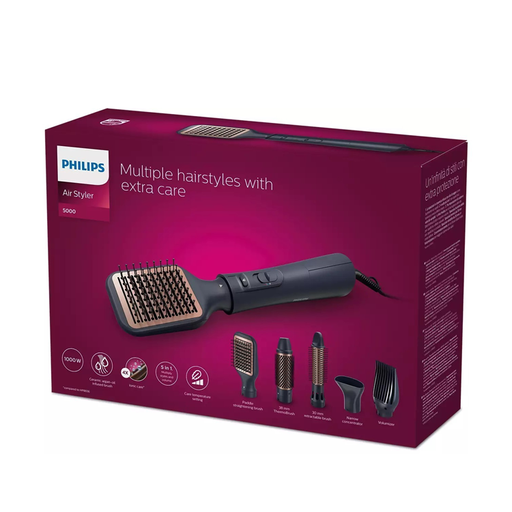
קטגוריה: אסתטיקה טיפוח ובריאות
תיאור: מברשת פן לעיצוב השיער PHILIPS
דגם: BHA530/00